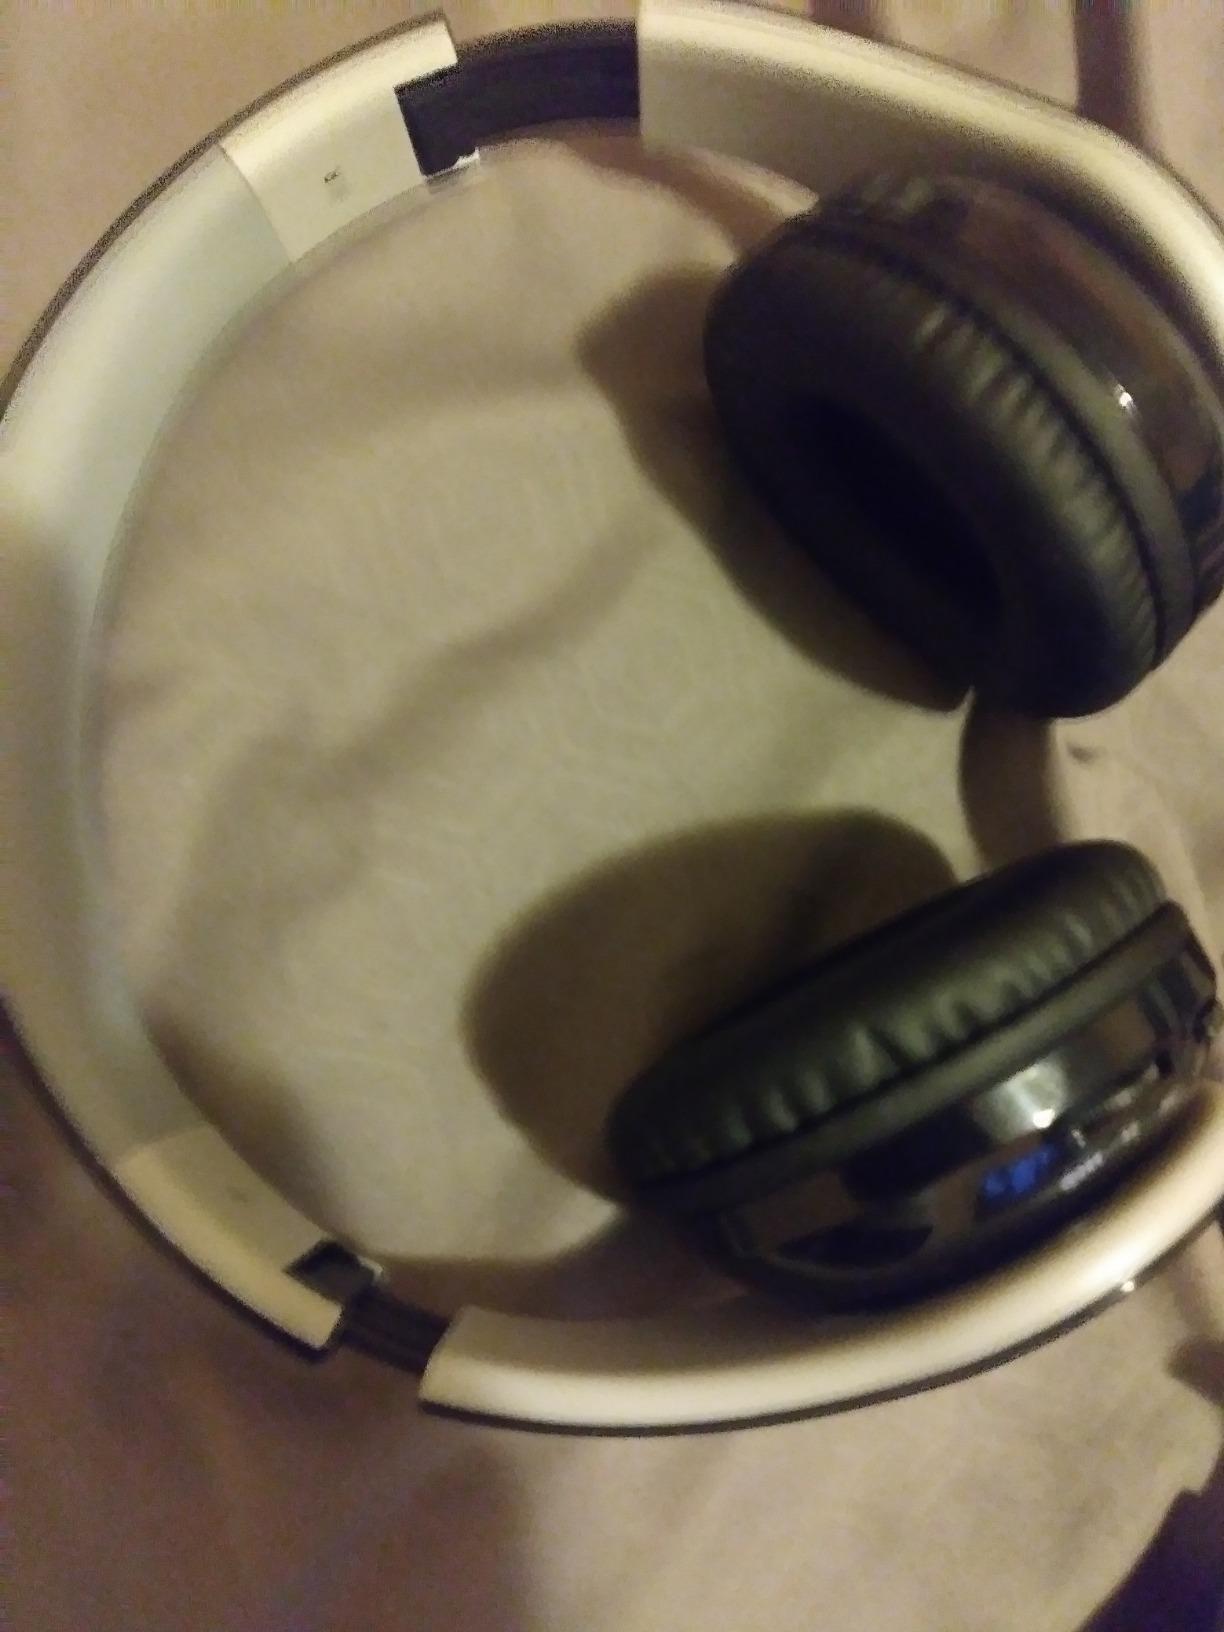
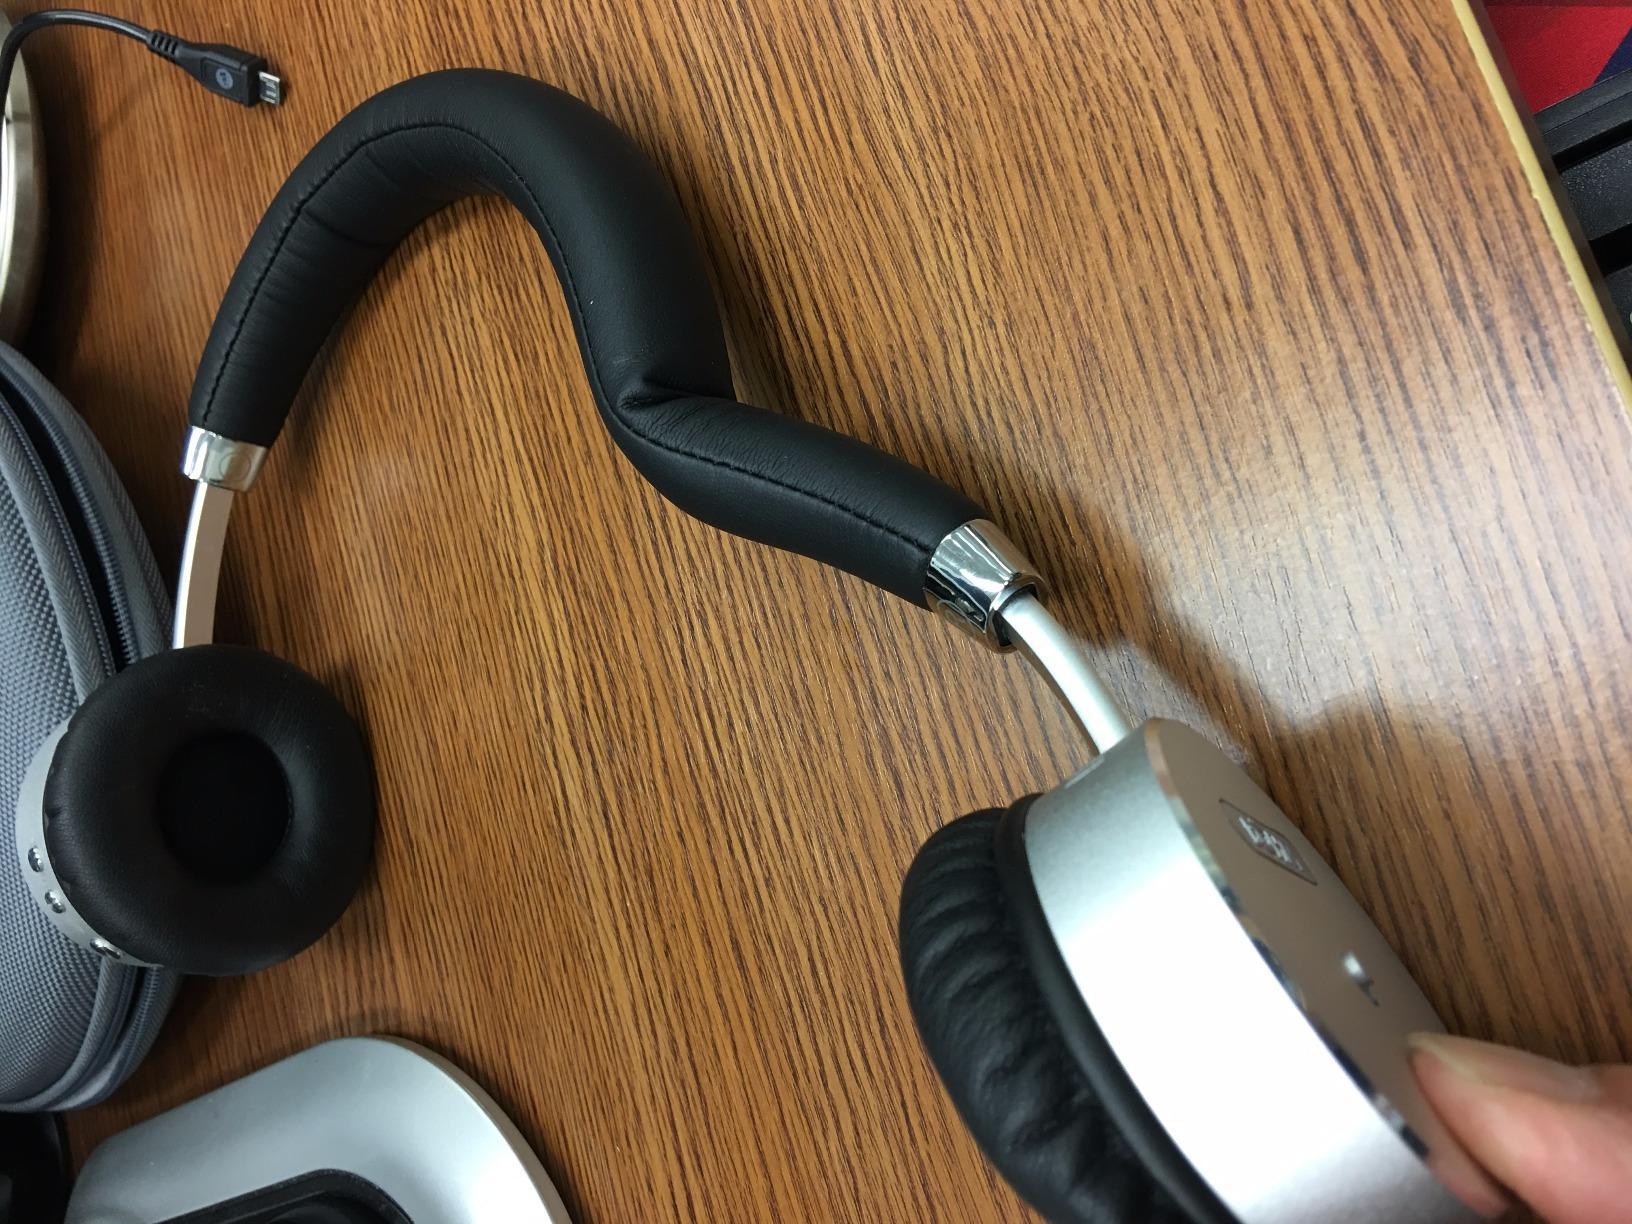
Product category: headphones
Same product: no